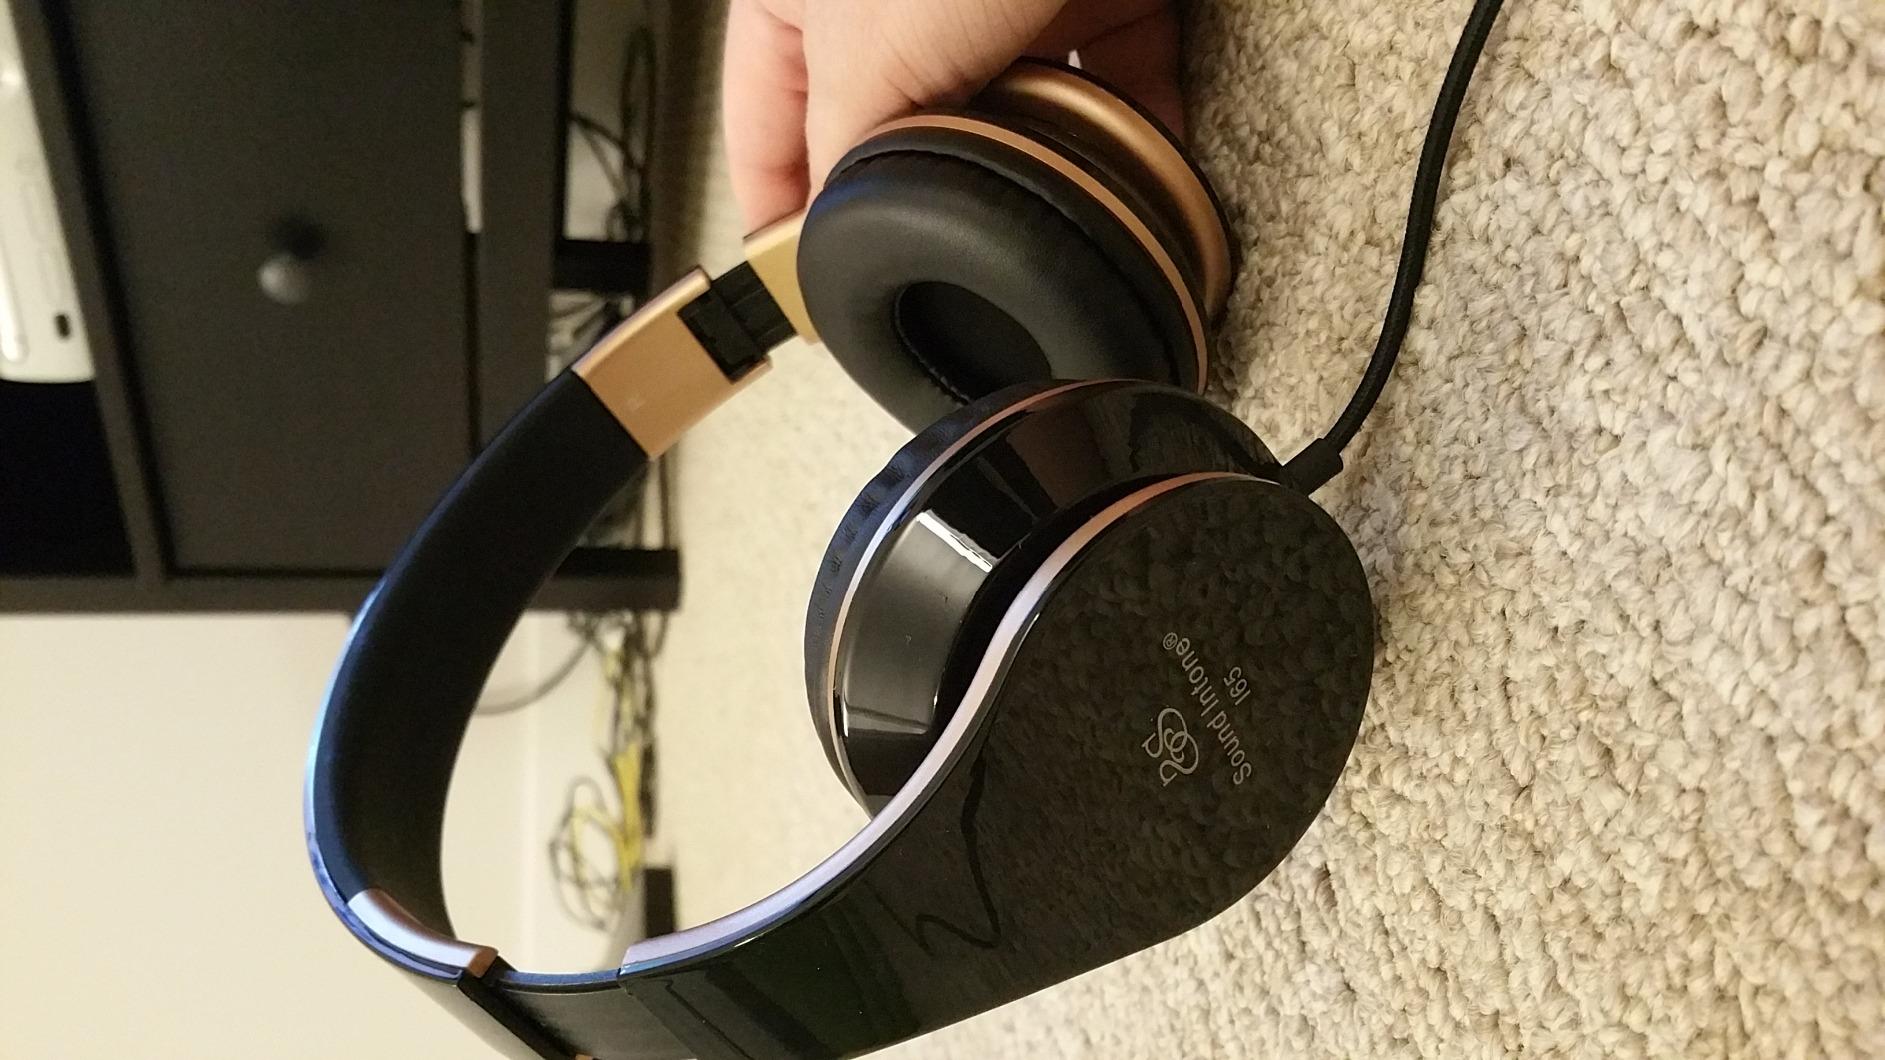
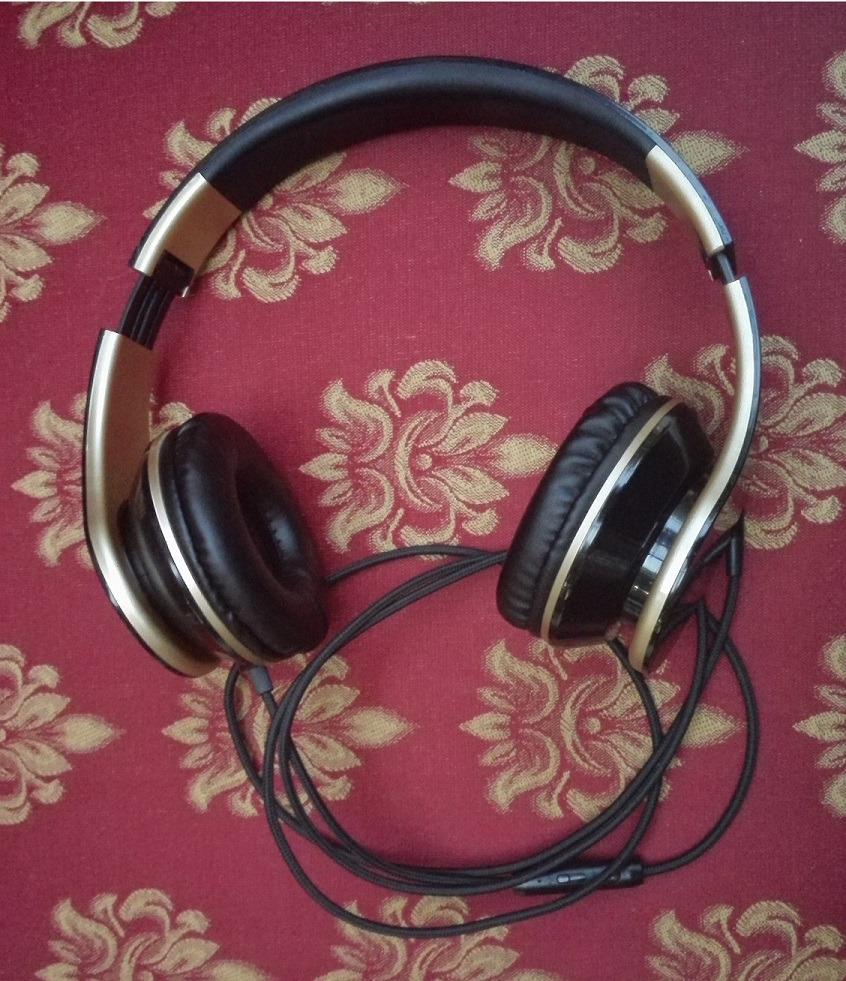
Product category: headphones
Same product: yes